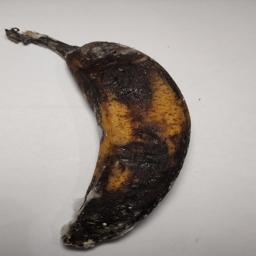
Banana variety: Sagor Kola